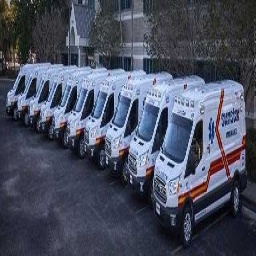
Label: ambulance